Lucy Bronze

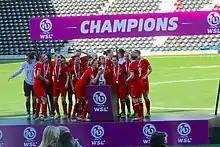
Bronze (second left; number 6) with Liverpool winning the 2013 FA WSL Championship

In November 2012, Bronze left Everton to sign for local rivals Liverpool, following Natasha Dowie and Fara Williams who had made the same move days earlier, saying that her decision was driven by the medical and training support she would receive; Liverpool became England's first full-time women's club for the 2013 season, attracting these players.